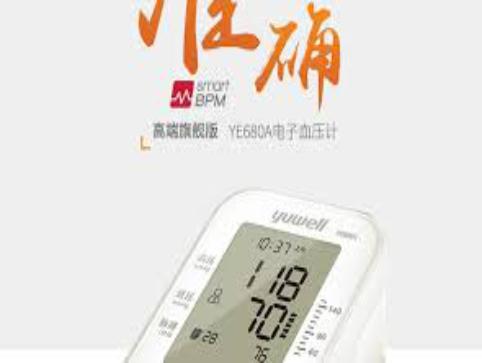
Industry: Medical